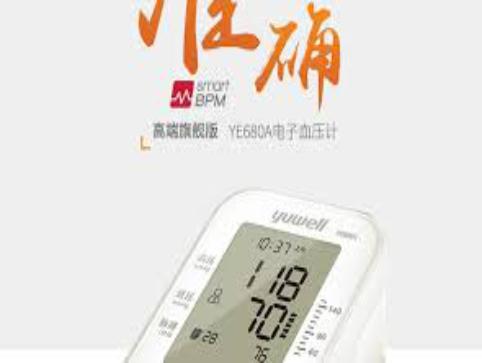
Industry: Medical